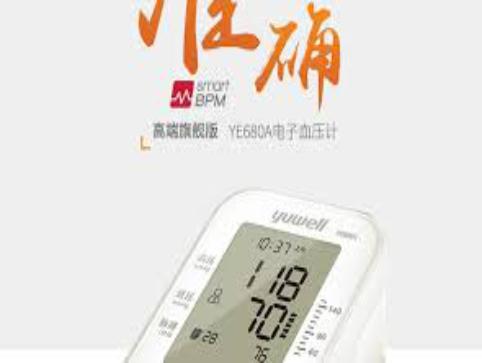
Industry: Medical